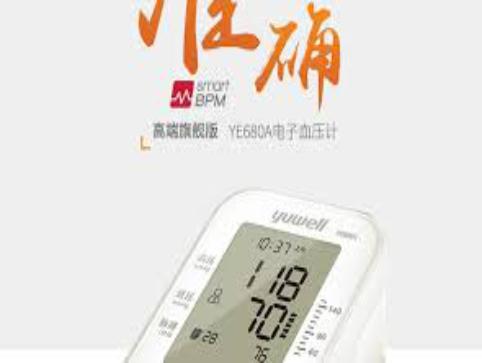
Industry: Medical